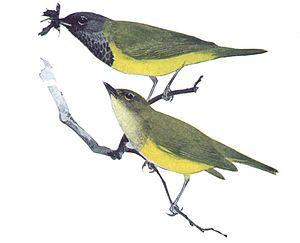
La Paruline des buissons est une espèce de passereaux d'Amérique du Nord appartenant à la famille des Parulidae.
Robert Bruce Horsfall est un illustrateur animalier américain. Il a participé à de nombreux ouvrages du début du XXᵉ siècle, notamment les Warblers of North America de Frank Michler Chapman.